Ohrenstein House

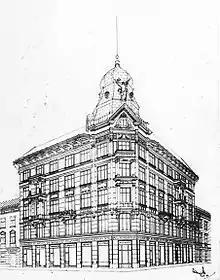
Project of Moses Ohrenstein's house by Zawiejski

Ohrenstein House – is an early 20th century tenement house located in Kraków, Poland. Designed by Jan Zawiejski represents a mixture of Neohistorism and early Modernist trends in architecture, typical for the period around 1910. It was built for a Polish-Jewish wine merchant Moshe Ohrenstein and his wife Roza, née Wald, and was constructed in the years 1911–1913. The sumptuous building was the largest tenement erected in Kraków before the WWI. The characteristic spire on top of the cupola over the building's corner was dismantled during the WWII.